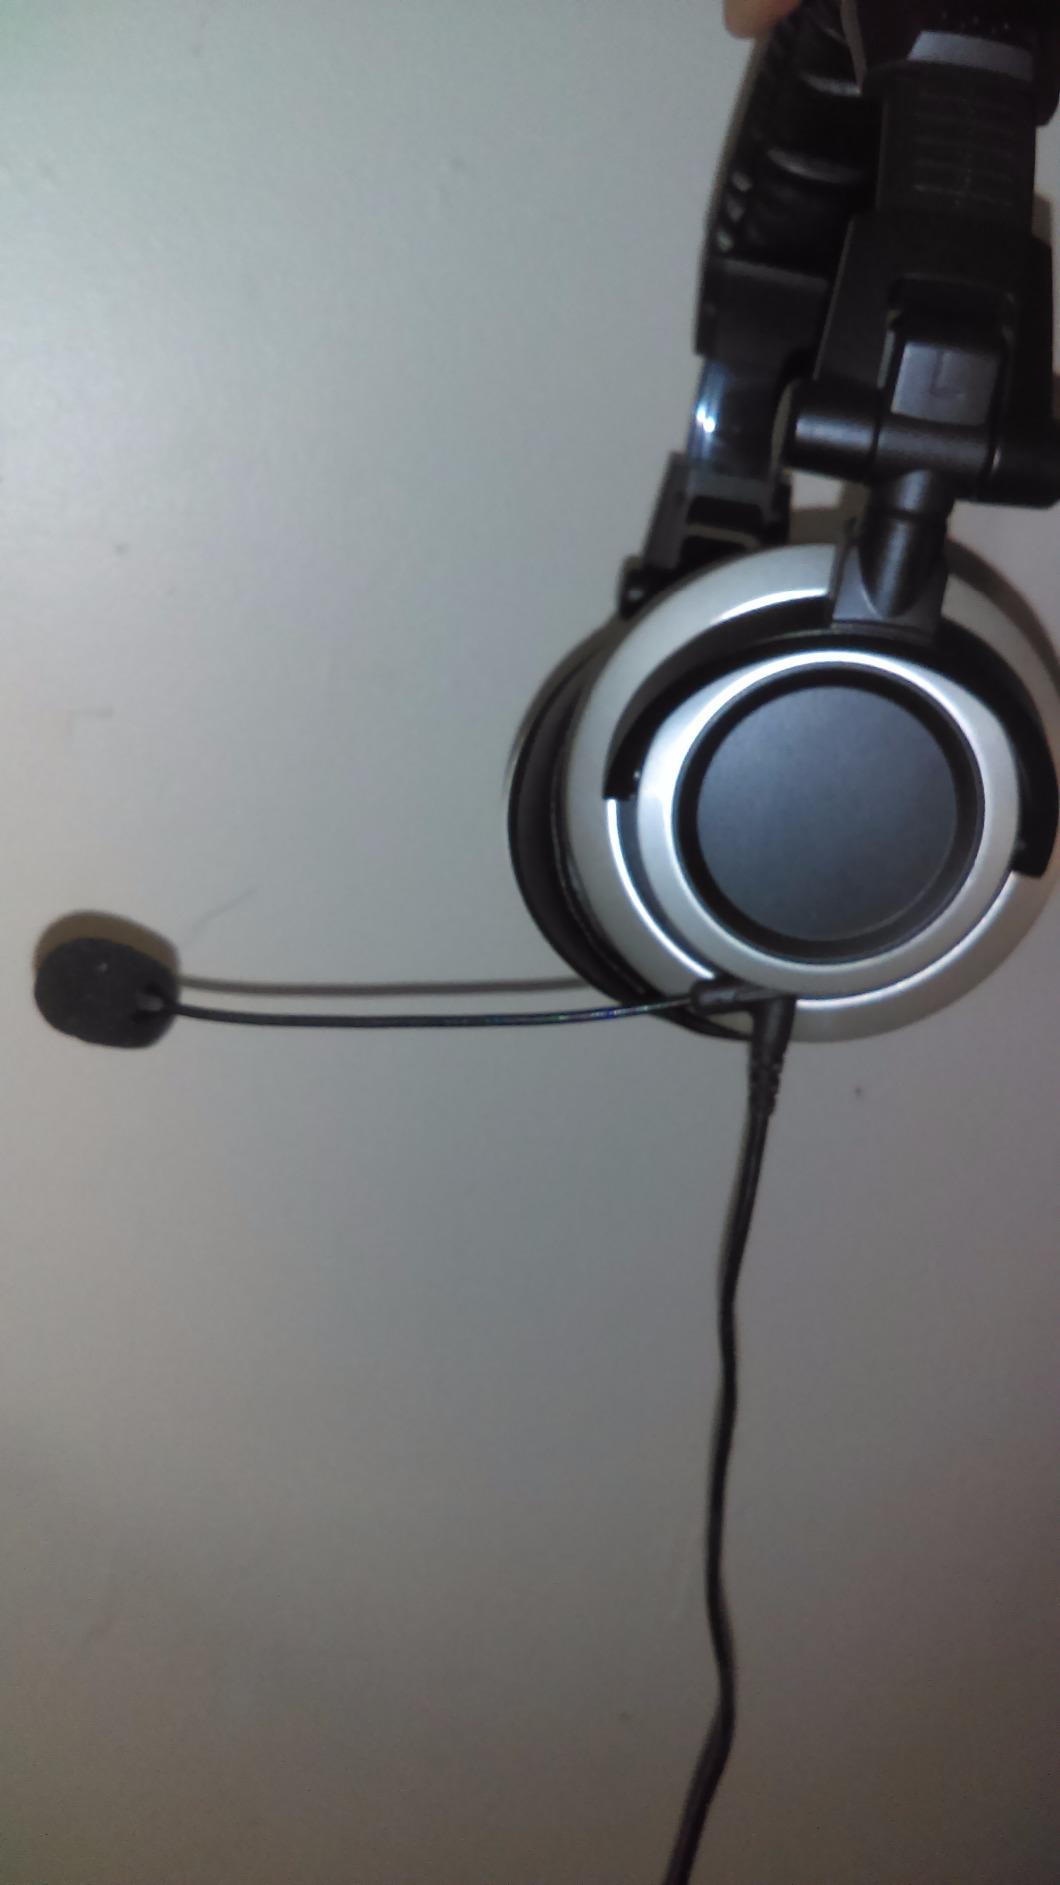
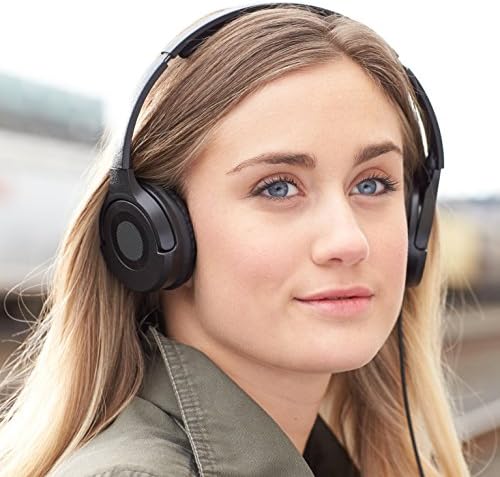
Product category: headphones
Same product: no